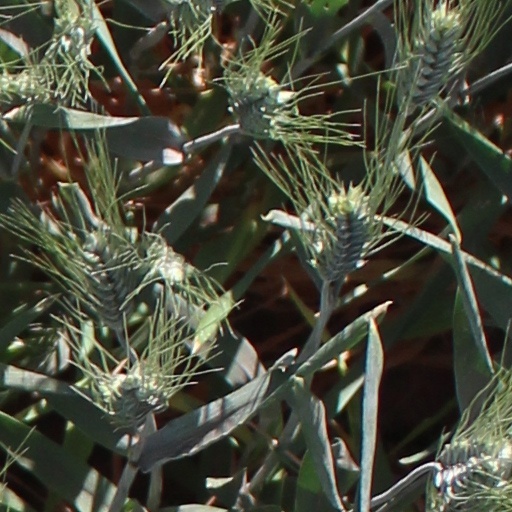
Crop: wheat